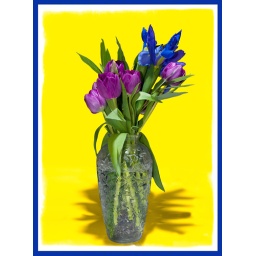
A bouquet of spring flowers arranged in a glass vase.